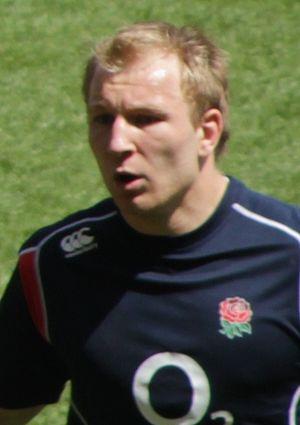
Matthew Boris Kvesic, né le 14 avril 1992 à Iserlohn, est un joueur anglais de rugby à XV évoluant au poste de Troisième ligne aile. Il joue avec l'équipe des Exeter Chiefs depuis 2017 et en équipe d'Angleterre depuis 2013.